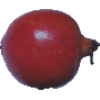
Label: Pomegranate 1